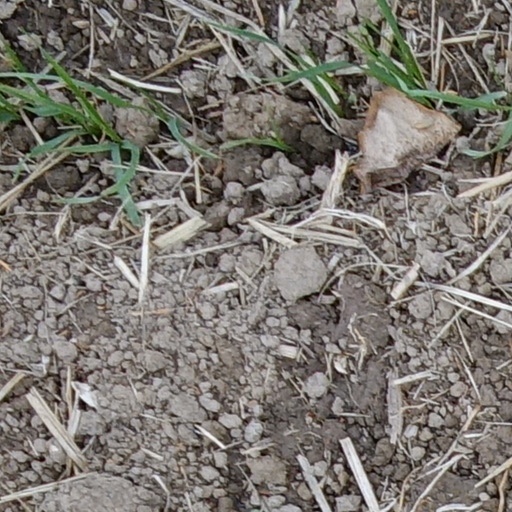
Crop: wheat